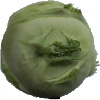
Label: Kohlrabi 1